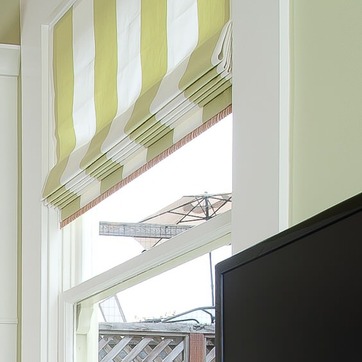
Material: glass